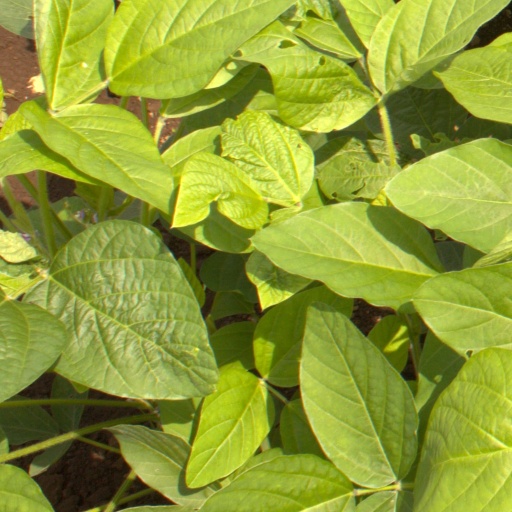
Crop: soybean